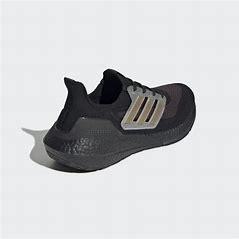
Brand: Adidas
Model: Ultraboost 21 Lauf